Coraline (video game)

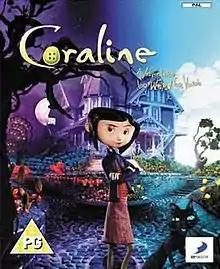
European cover art

Coraline, also known as Coraline: The Game, or Coraline: An Adventure Too Weird for Words, is a 2009 adventure game based on the film of the same name. In North America, it was released on January 27, 2009, a few weeks prior to the film's theatrical release. It was released on the PlayStation 2, Wii and Nintendo DS.